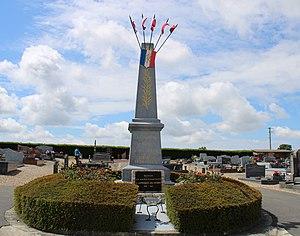
Le monument aux morts
Nibas est une commune française située dans le département de la Somme en région Hauts-de-France.